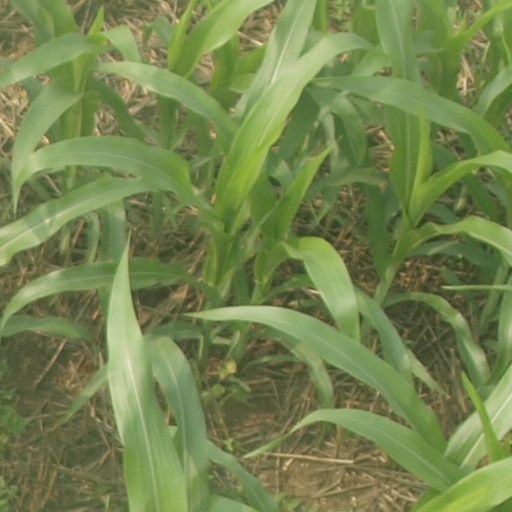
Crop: maize; corn